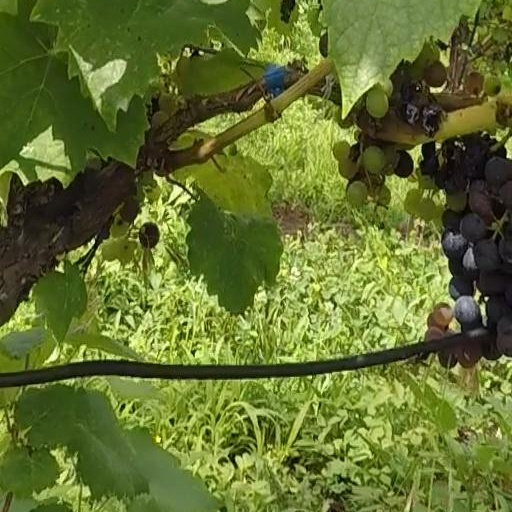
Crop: grape